BMW 114

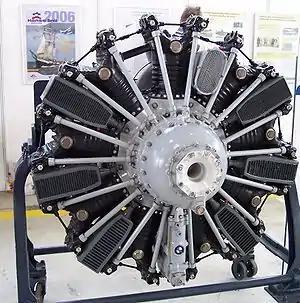
Preserved BMW-Lanova 114 diesel engine

The BMW 114 was a nine-cylinder air-cooled radial engine intended for military aircraft use. Developed in 1935 from the BMW 132, with which it could be interchanged, work did not progress beyond experimental prototype engines.